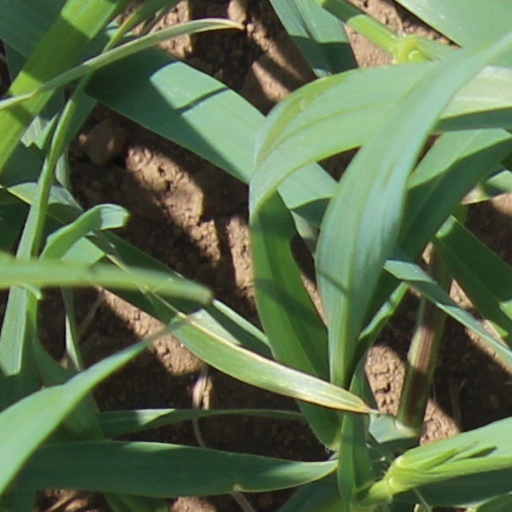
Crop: wheat